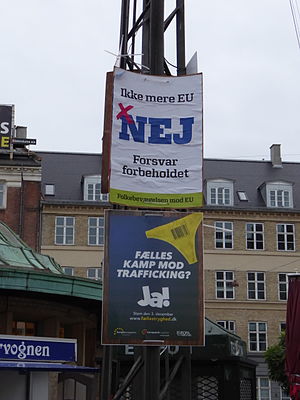
Folkeafstemningen om retsforbeholdet
Valgplakater på Trianglen i København.
Folkeafstemningen om retsforbeholdet blev afholdt den 3. december 2015. Retsforbeholdet er et af de fire danske forbehold, som betegnes Det nationale kompromis og har eksisteret siden Edinburgh-aftalen i 1993. Ved folkeafstemningen skulle danskerne afgøre, om retsforbeholdet skulle afskaffes og erstattes af en tilvalgsordning, idet der kunne stemmes 'ja' eller 'nej' til Forslag til lov om omdannelse af retsforbeholdet til en tilvalgsordning.